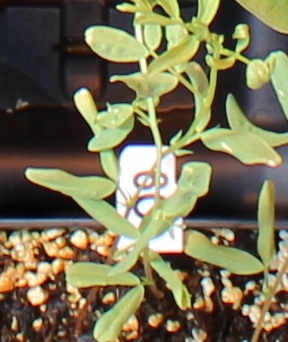
Label: Lentil